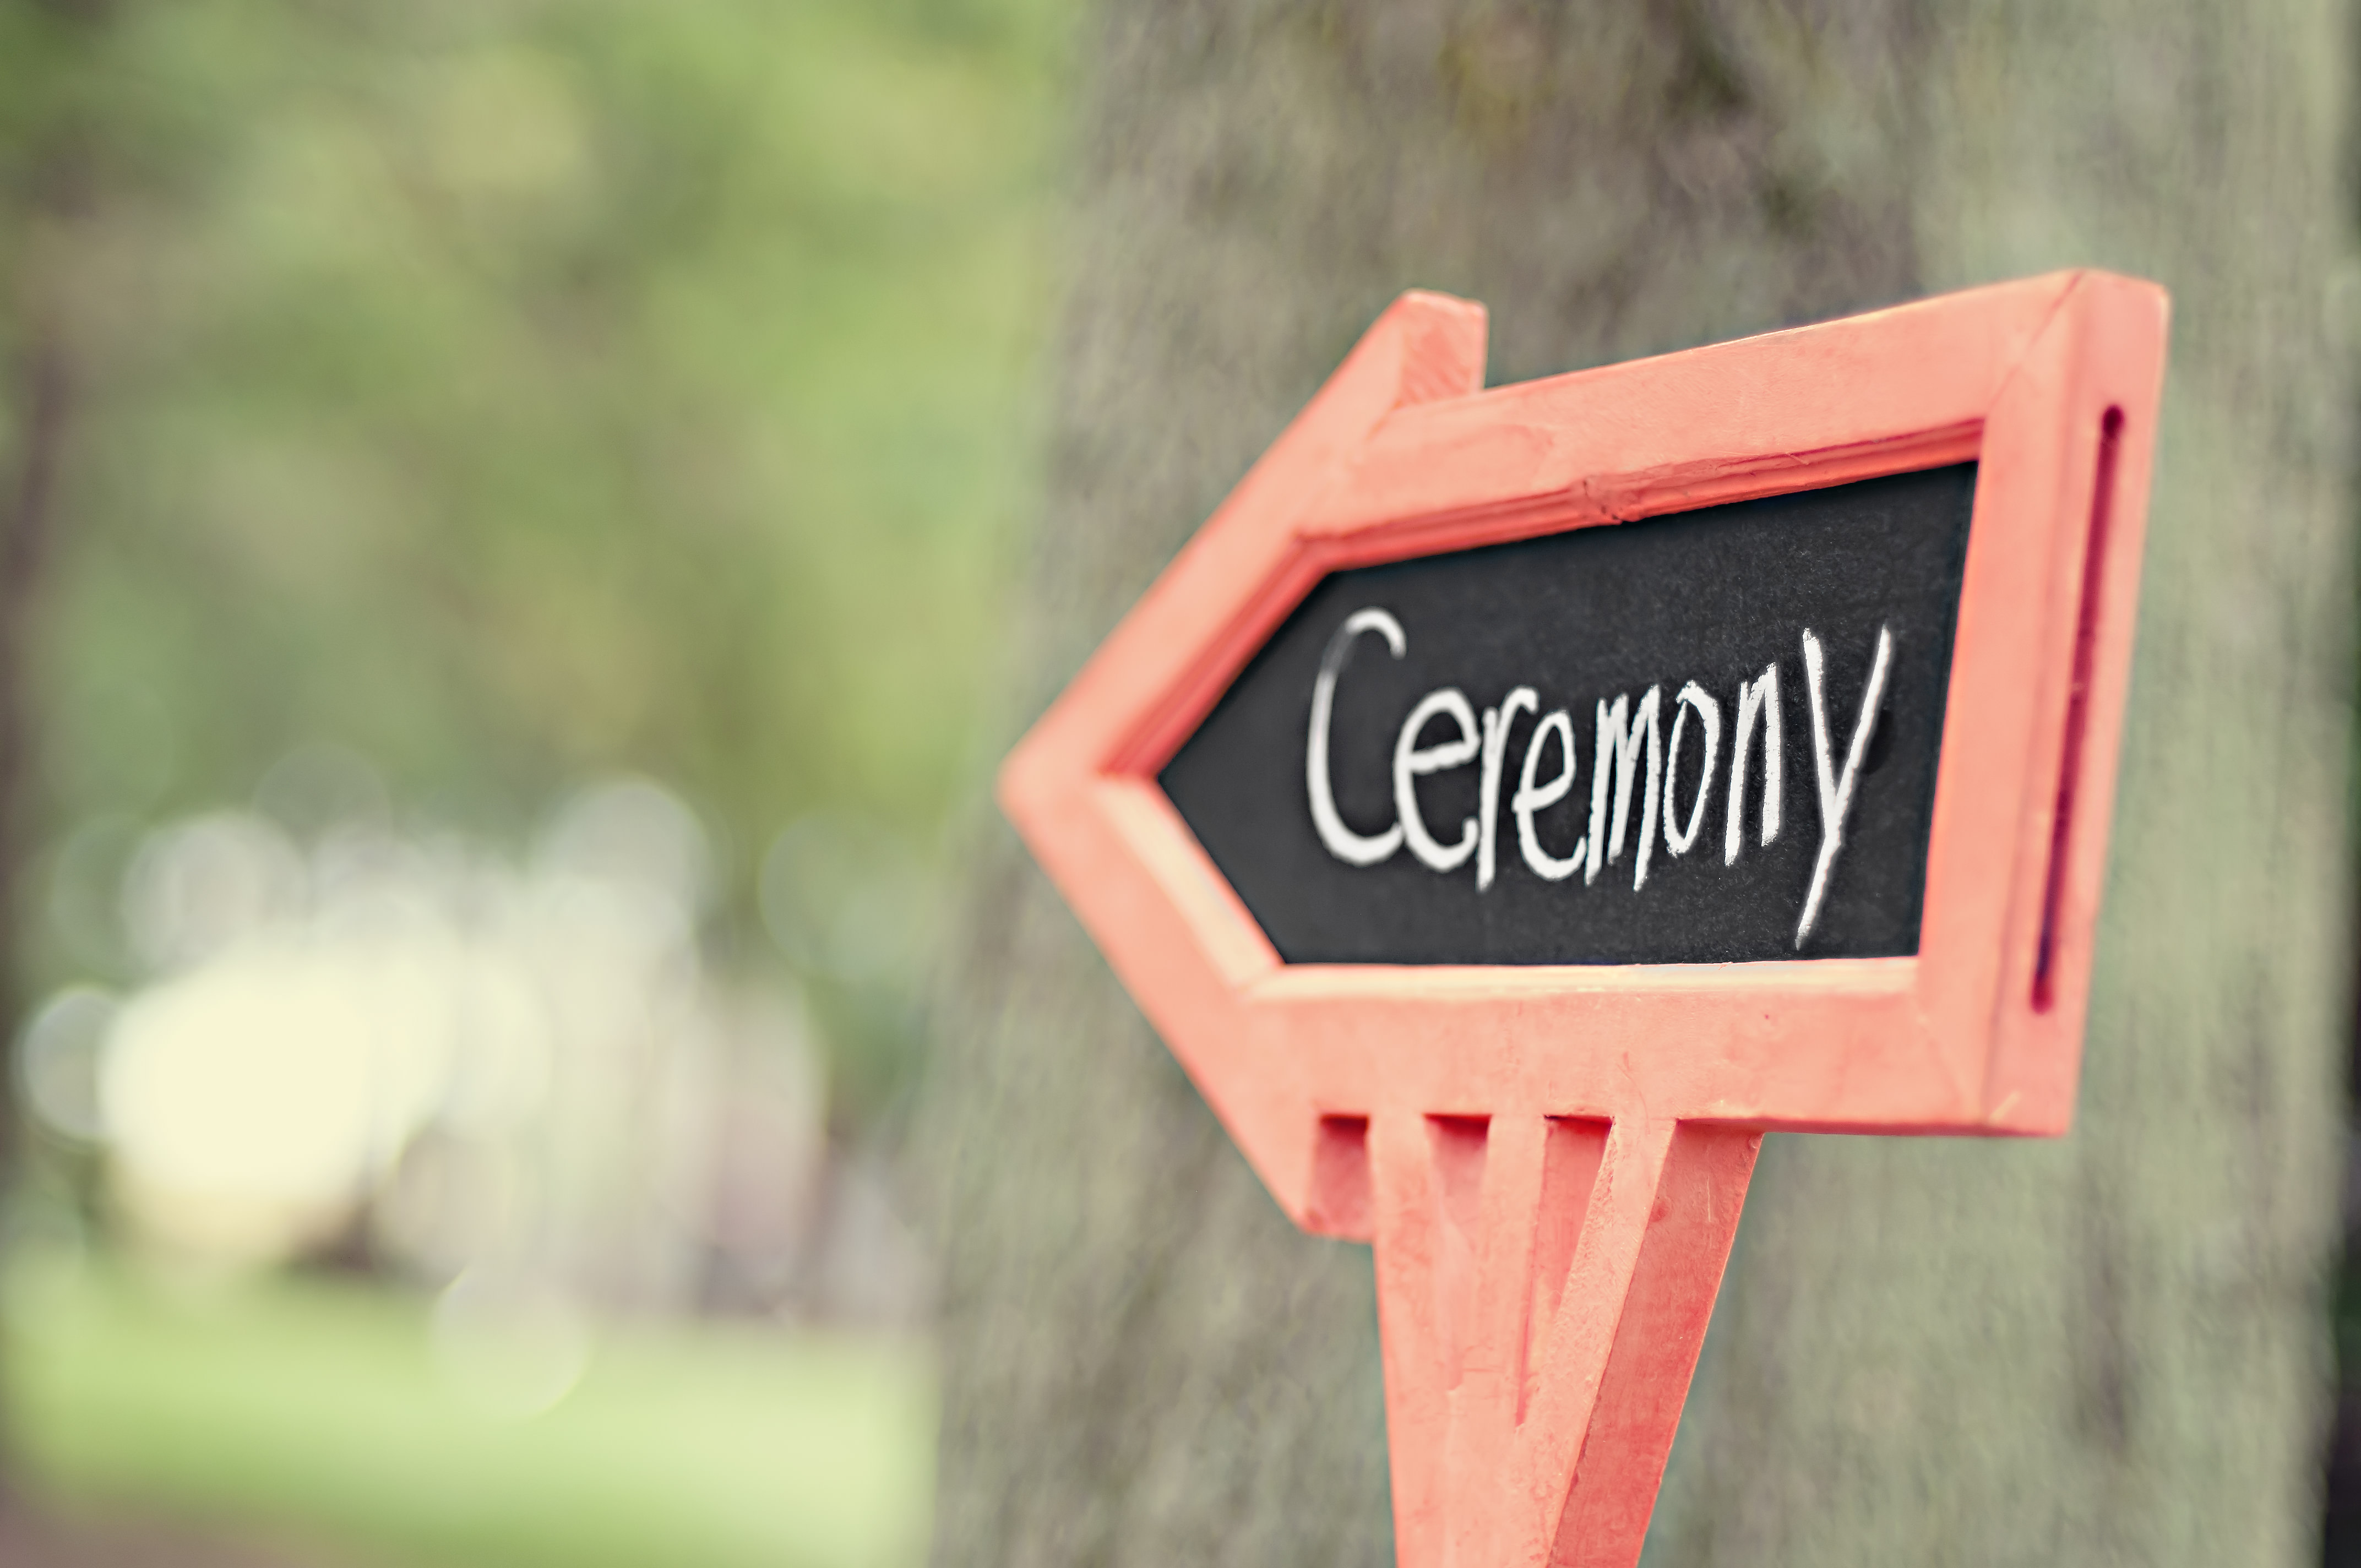
tree, blur, wood, number, sign, green, red, color, pink, signage, chalkboard, outdoors, arrow, ceremony, chalk, chalk board